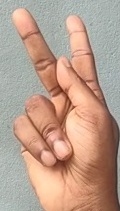
ASL sign: K